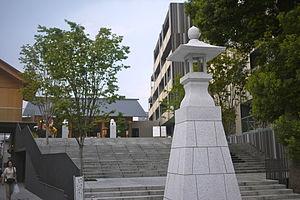
Kagurazaka est un quartier de Tokyo situé à proximité de la gare d'Iidabashi. Ce quartier possède une rue avec des commerces en son centre ainsi que de nombreux cafés et restaurants. Le quartier est desservi par les lignes de métro Tozai et Oedo.